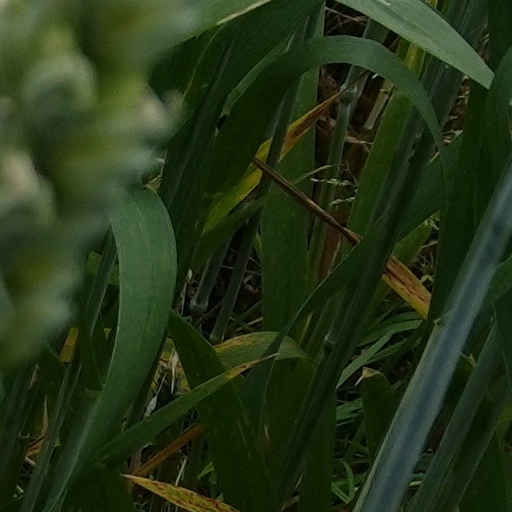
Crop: wheat